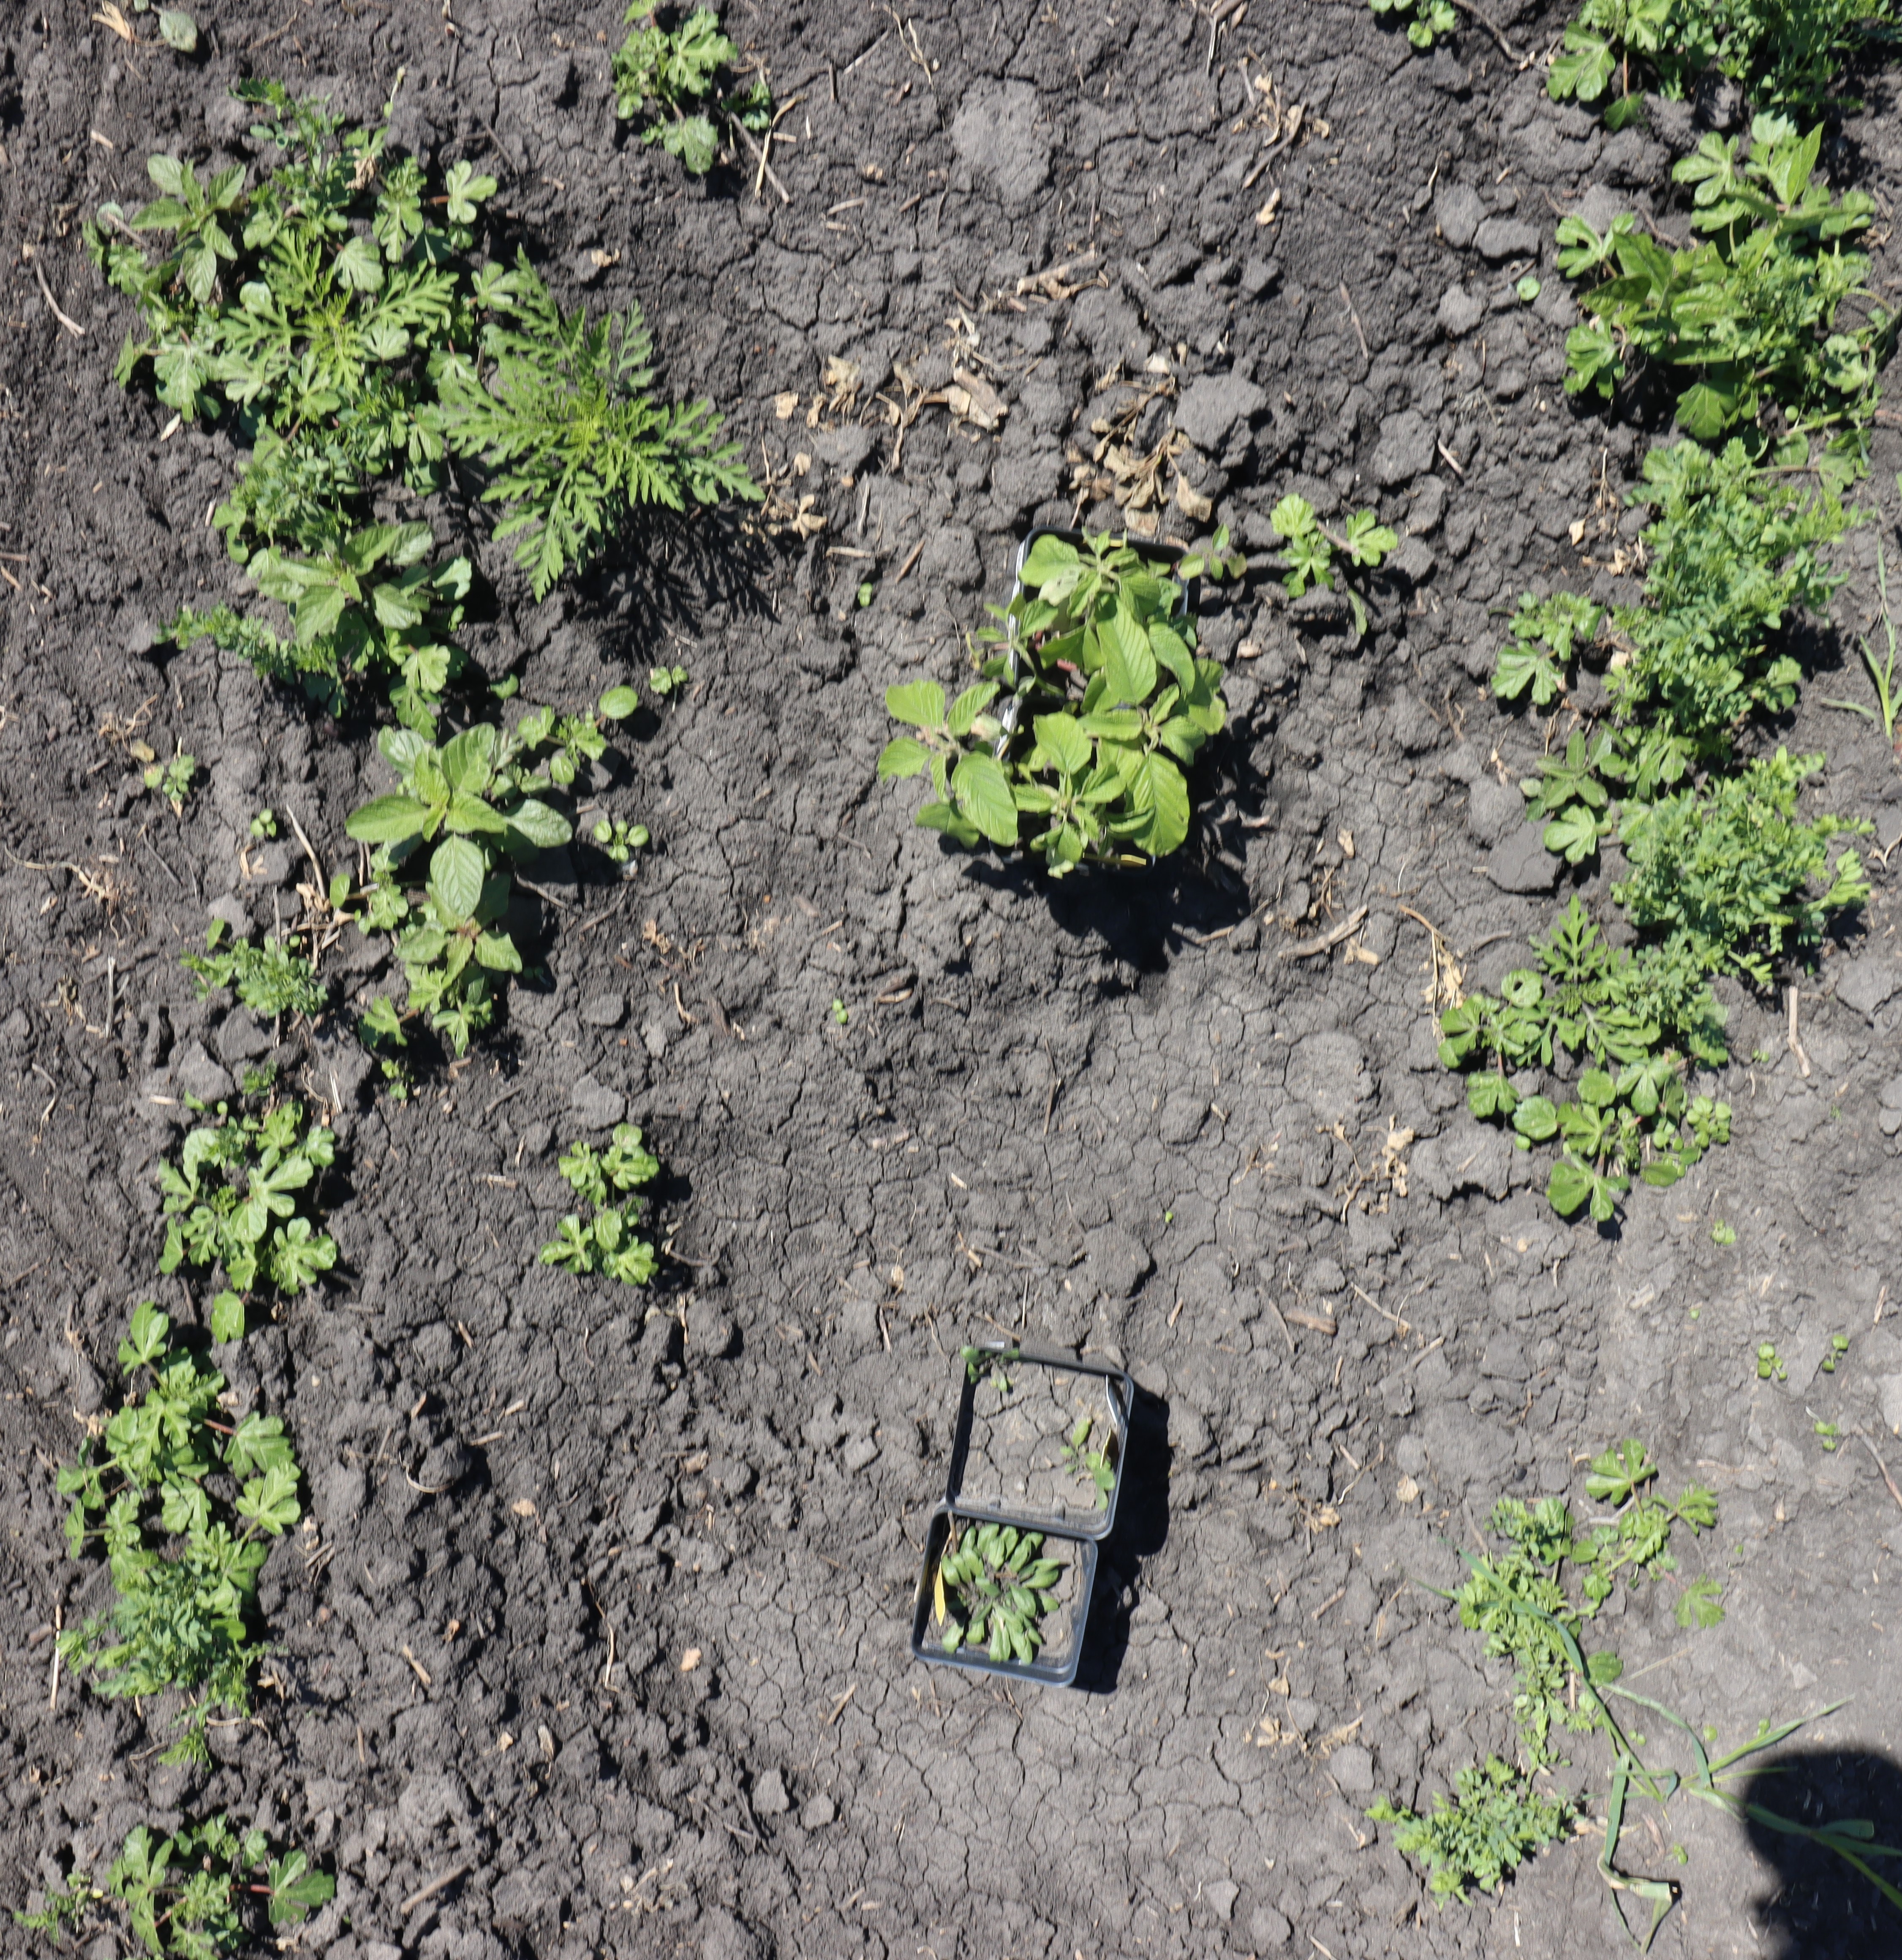
Crop: Lentil
Objects: Lentil, Horseweed, Lentil, Redroot Pigweed, Lentil, Redroot Pigweed, Ragweed, Lentil, Ragweed, Lentil, Blackbean, Blackbean, Lentil, Lentil, Lentil, Ragweed, Lentil, Lentil, Lentil, Redroot Pigweed